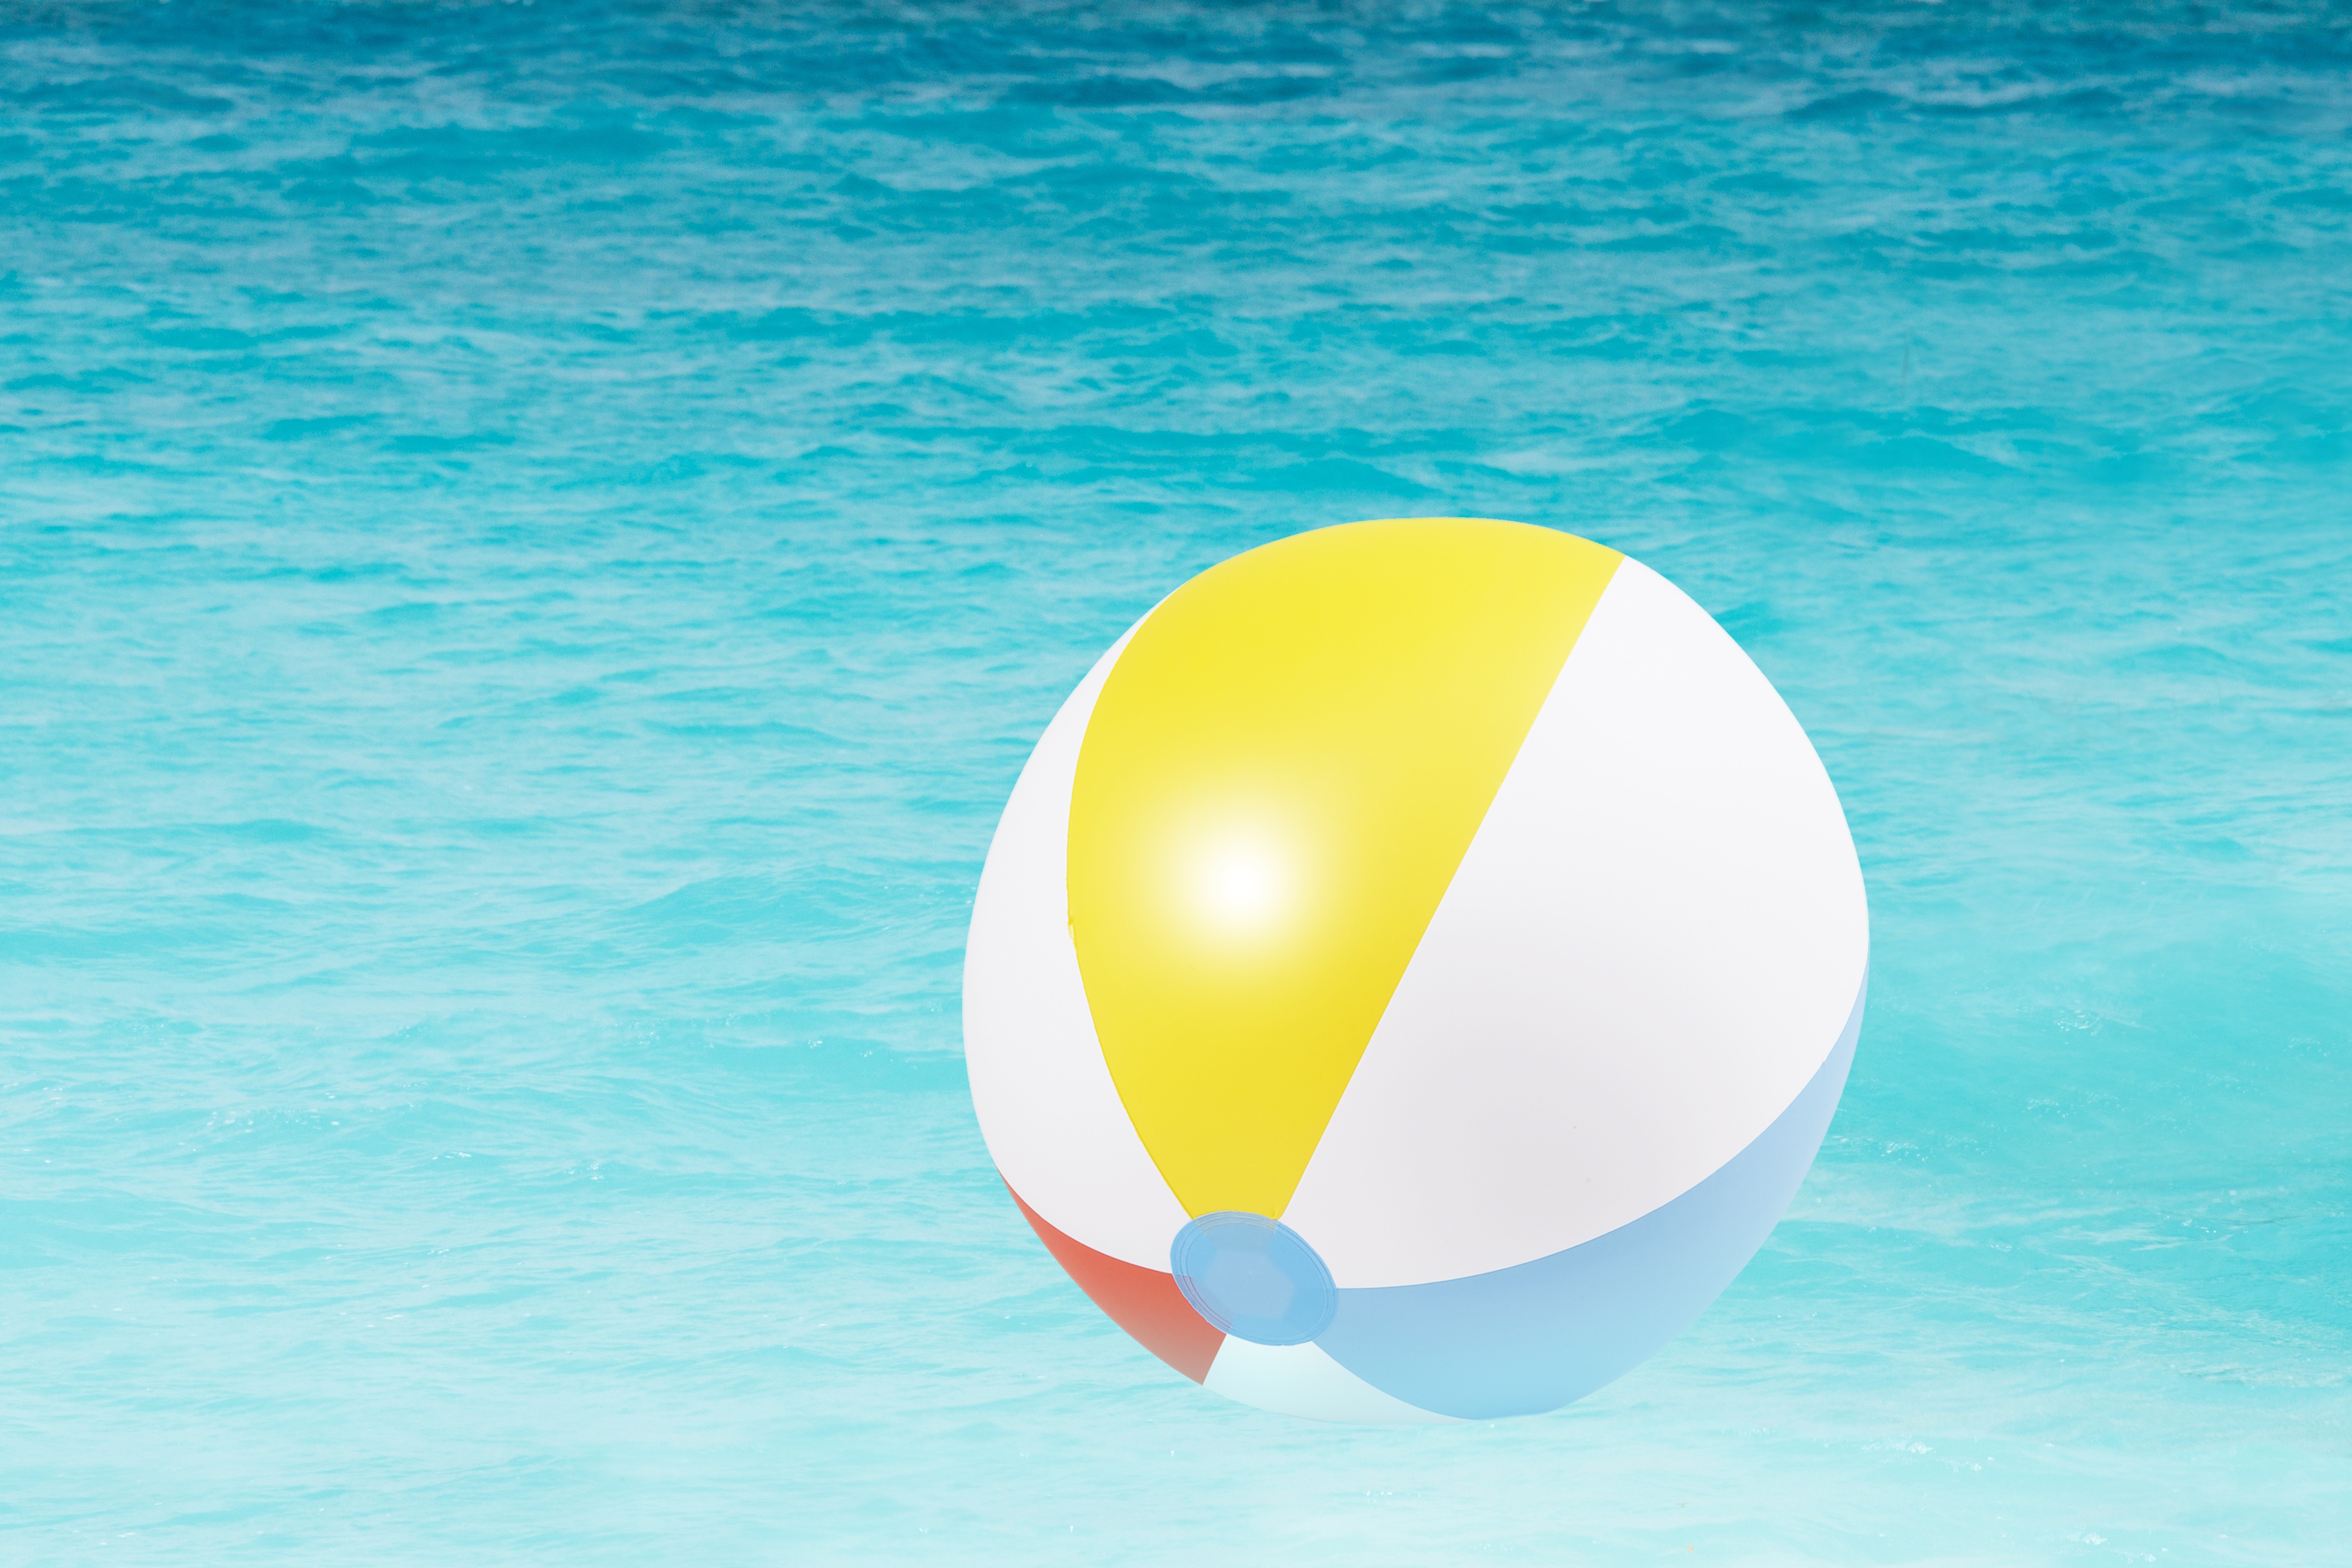
beach, sea, white, summer, red, surfboard, holiday, blue, yellow, circle, children, fun, ball, toys, inflatable, recovery, water polo, surfing equipment and supplies, bath ball